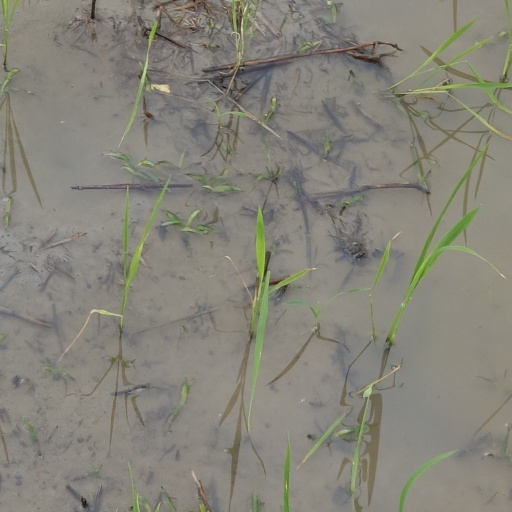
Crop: rice